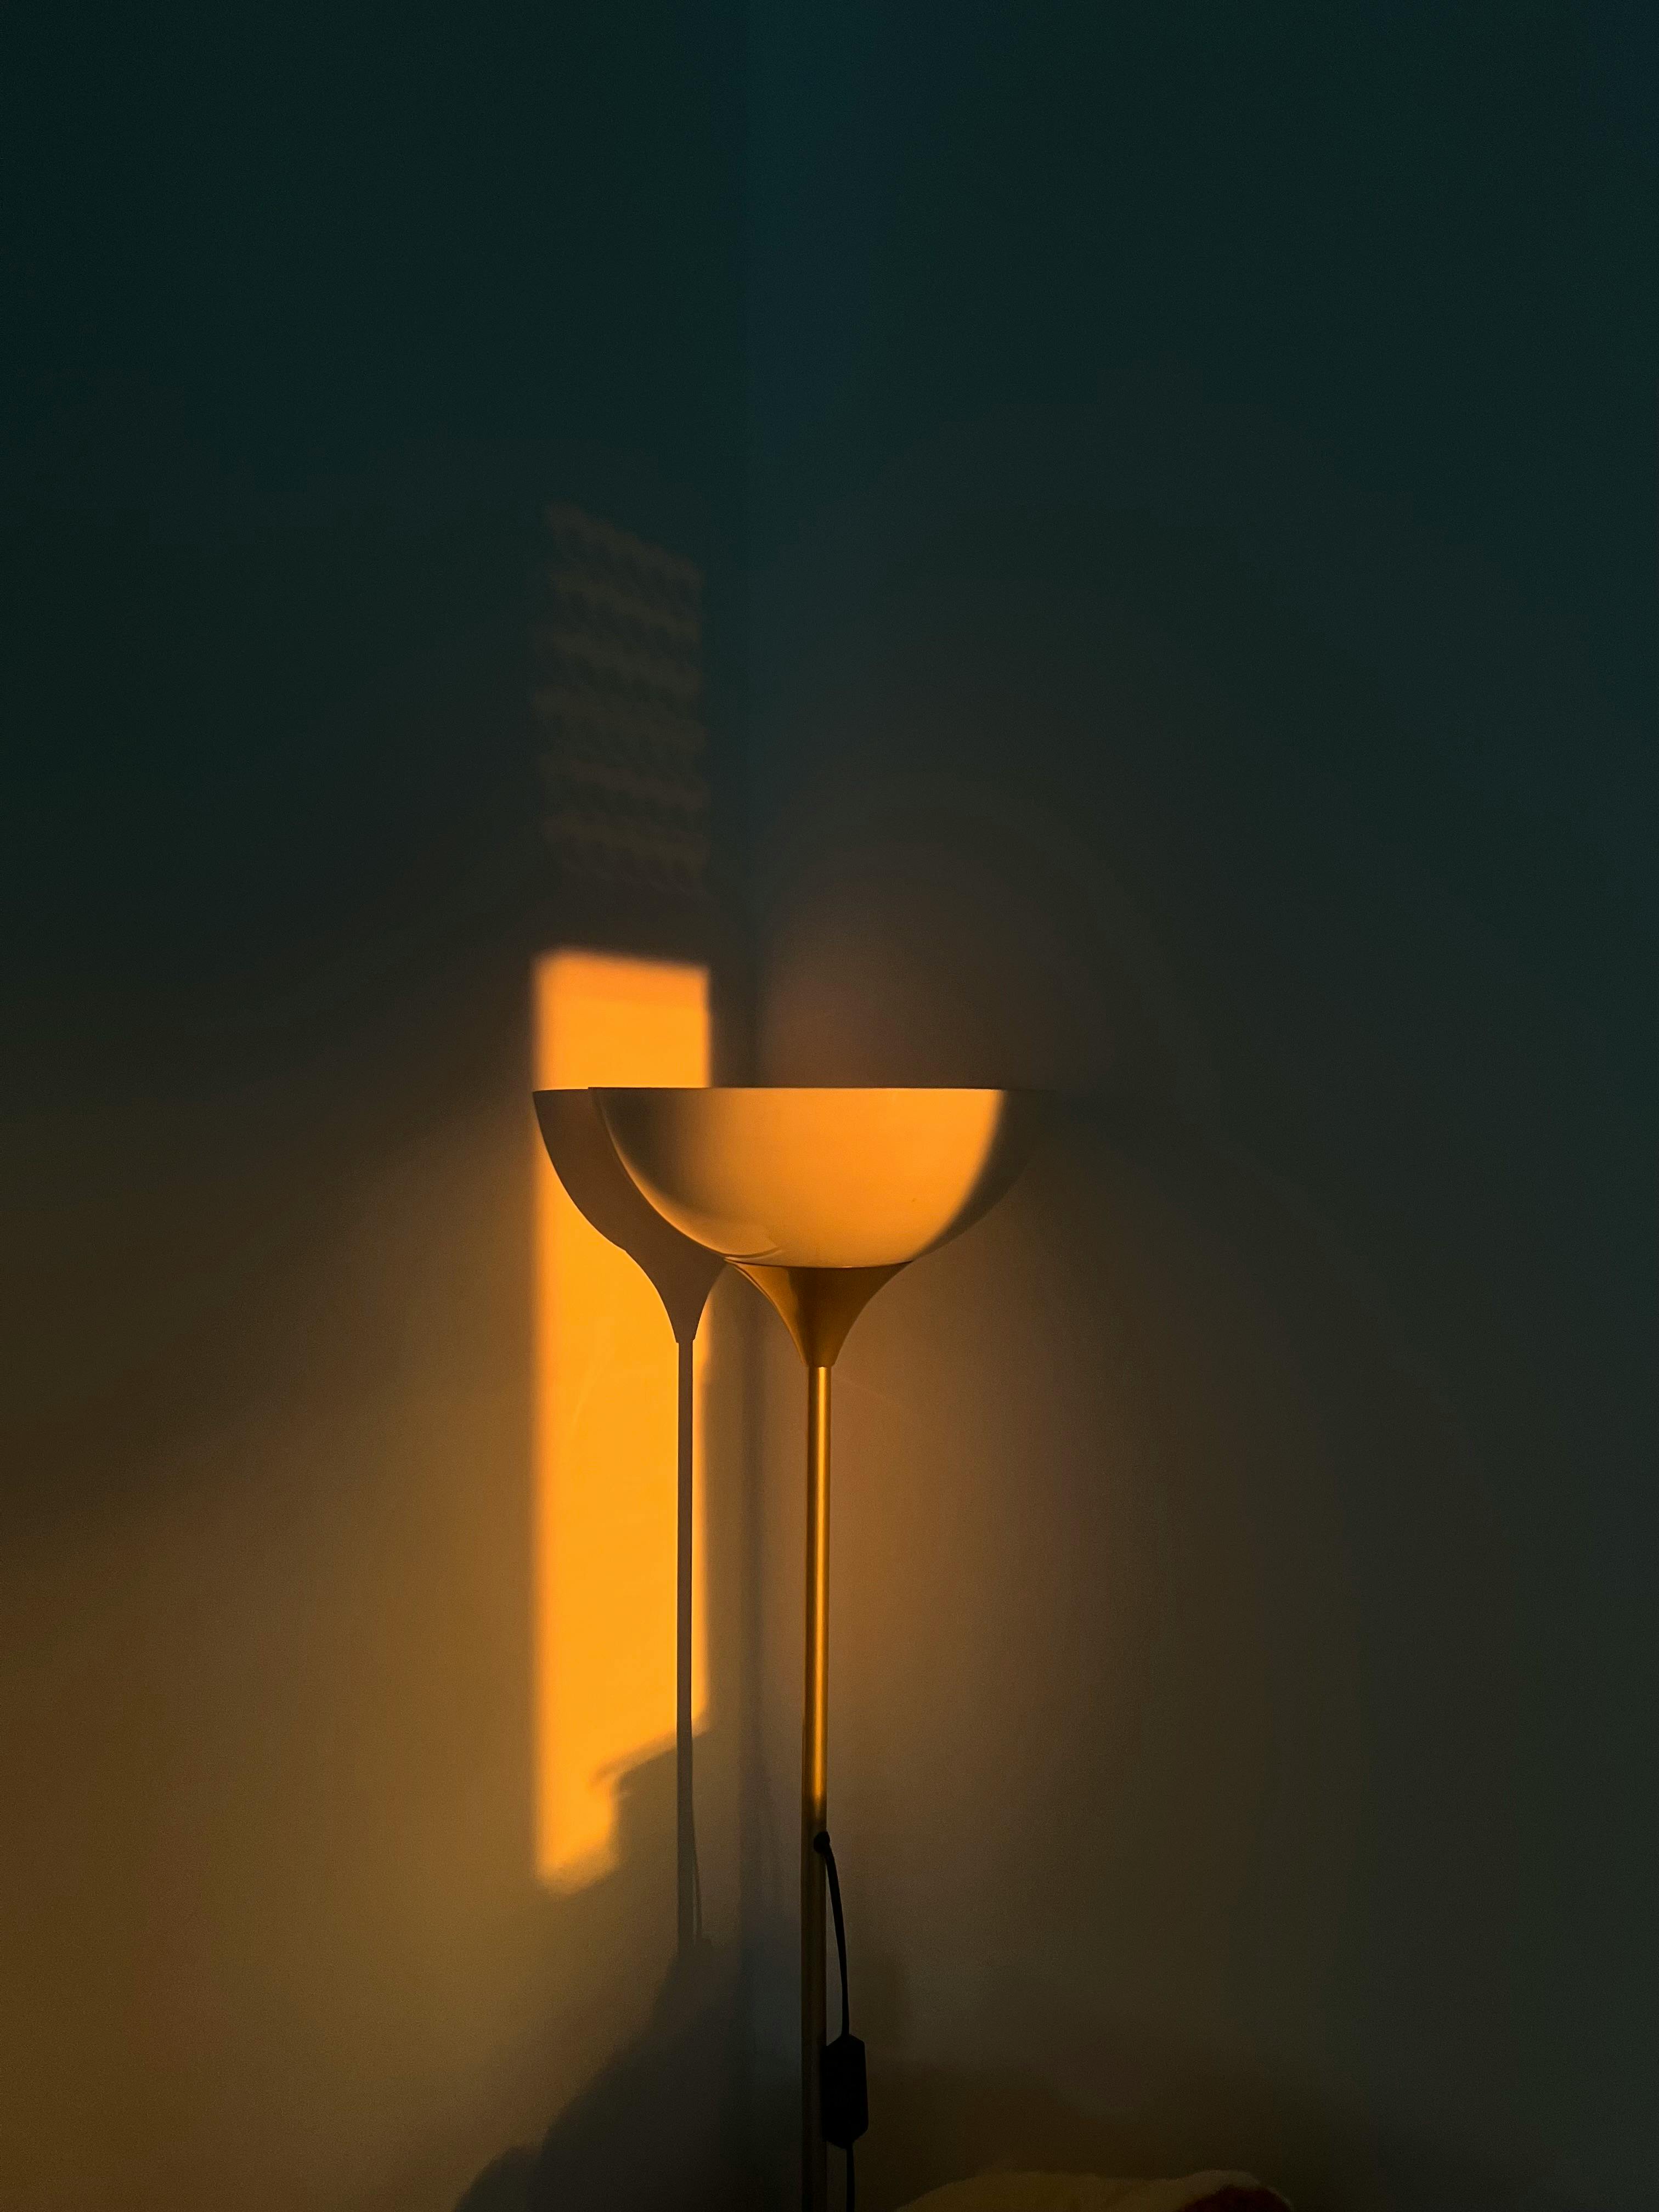
natural, liquid, drinkware, tableware, stemware, fluid, rectangle, wood, Tints and shades, alcoholic beverage, glass, drink, art, Solvent, champagne stemware, Transparent material, flooring, wine glass, circle, shadow, darkness, light fixture, still life photography, symmetry, pattern, lighting accessory, still life, shade, heat, lampshade, distilled beverage, visual arts, liqueur